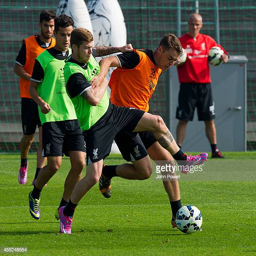
football player and person in action during a training session